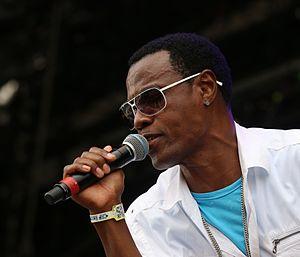
Wayne Wonder, né Von Waynes Charles le 26 juillet 1972 à Buff Bay, à la Paroisse de Portland en Jamaïque, est un chanteur de jamaïcain.